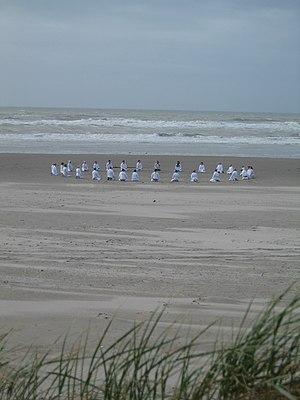
Le shintaido est un ensemble unique de mouvements permettant d’utiliser le corps comme moyen d’expression et de communication. Mêlant à la fois pratique physique et artistique, il a été créé au Japon dans les années 1960. Il plonge ses racines dans les arts martiaux japonais, la médecine chinoise et les techniques bouddhistes de méditation. Ses créateurs ont également été influencés par l'art contemporain et une forme très épurée de christianisme protestant.